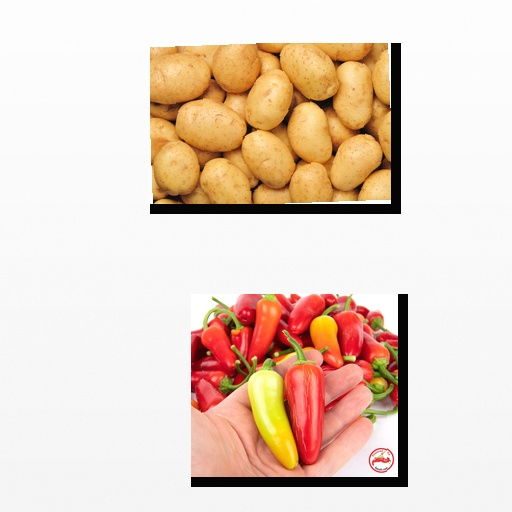
Food items: jalapeno, potato